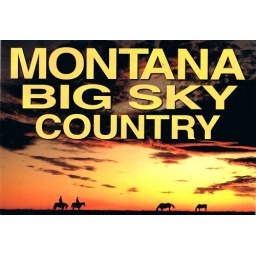
Silhouettes of cowboys and their horses walking the prairie at sunset in Big Sky Country.